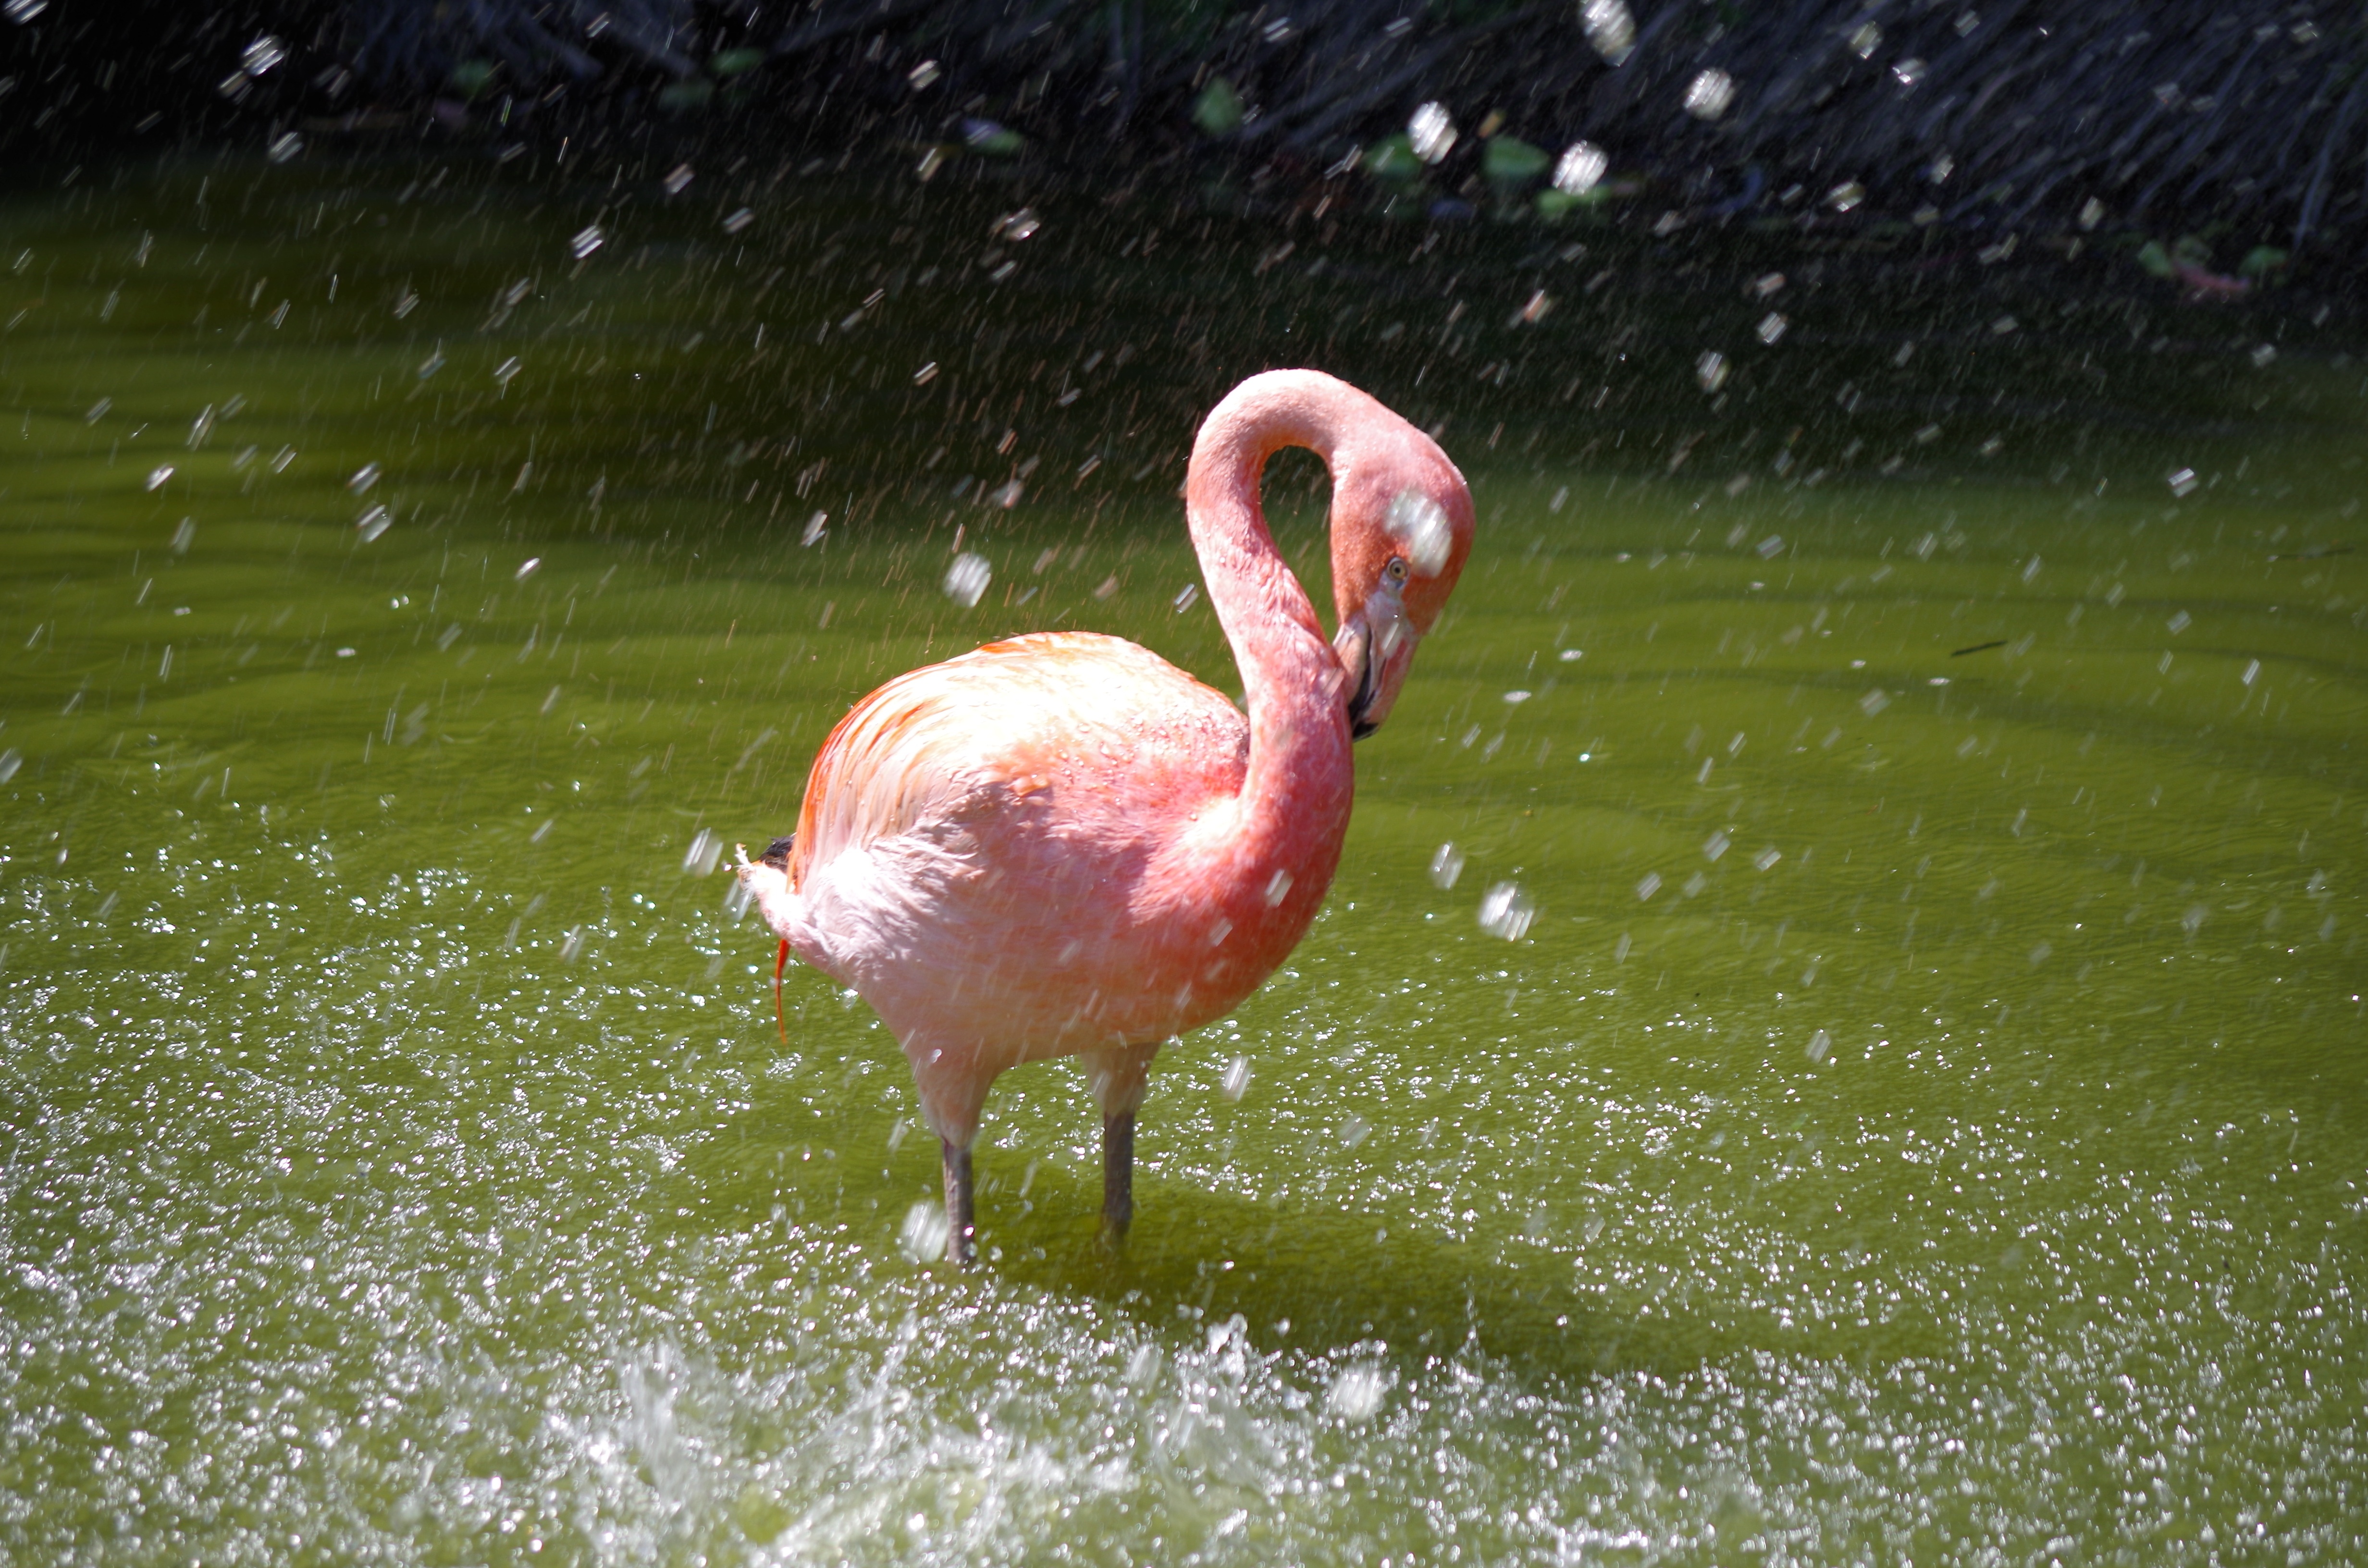
water, nature, bird, wildlife, zoo, beak, fauna, flamingo, animals, vertebrate, water bird, pink flemish